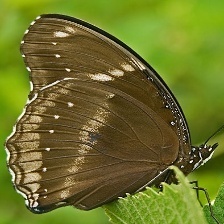
Species: GREAT EGGFLY